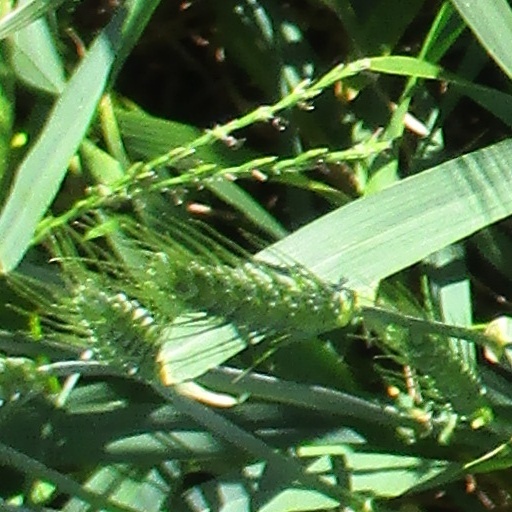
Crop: wheat